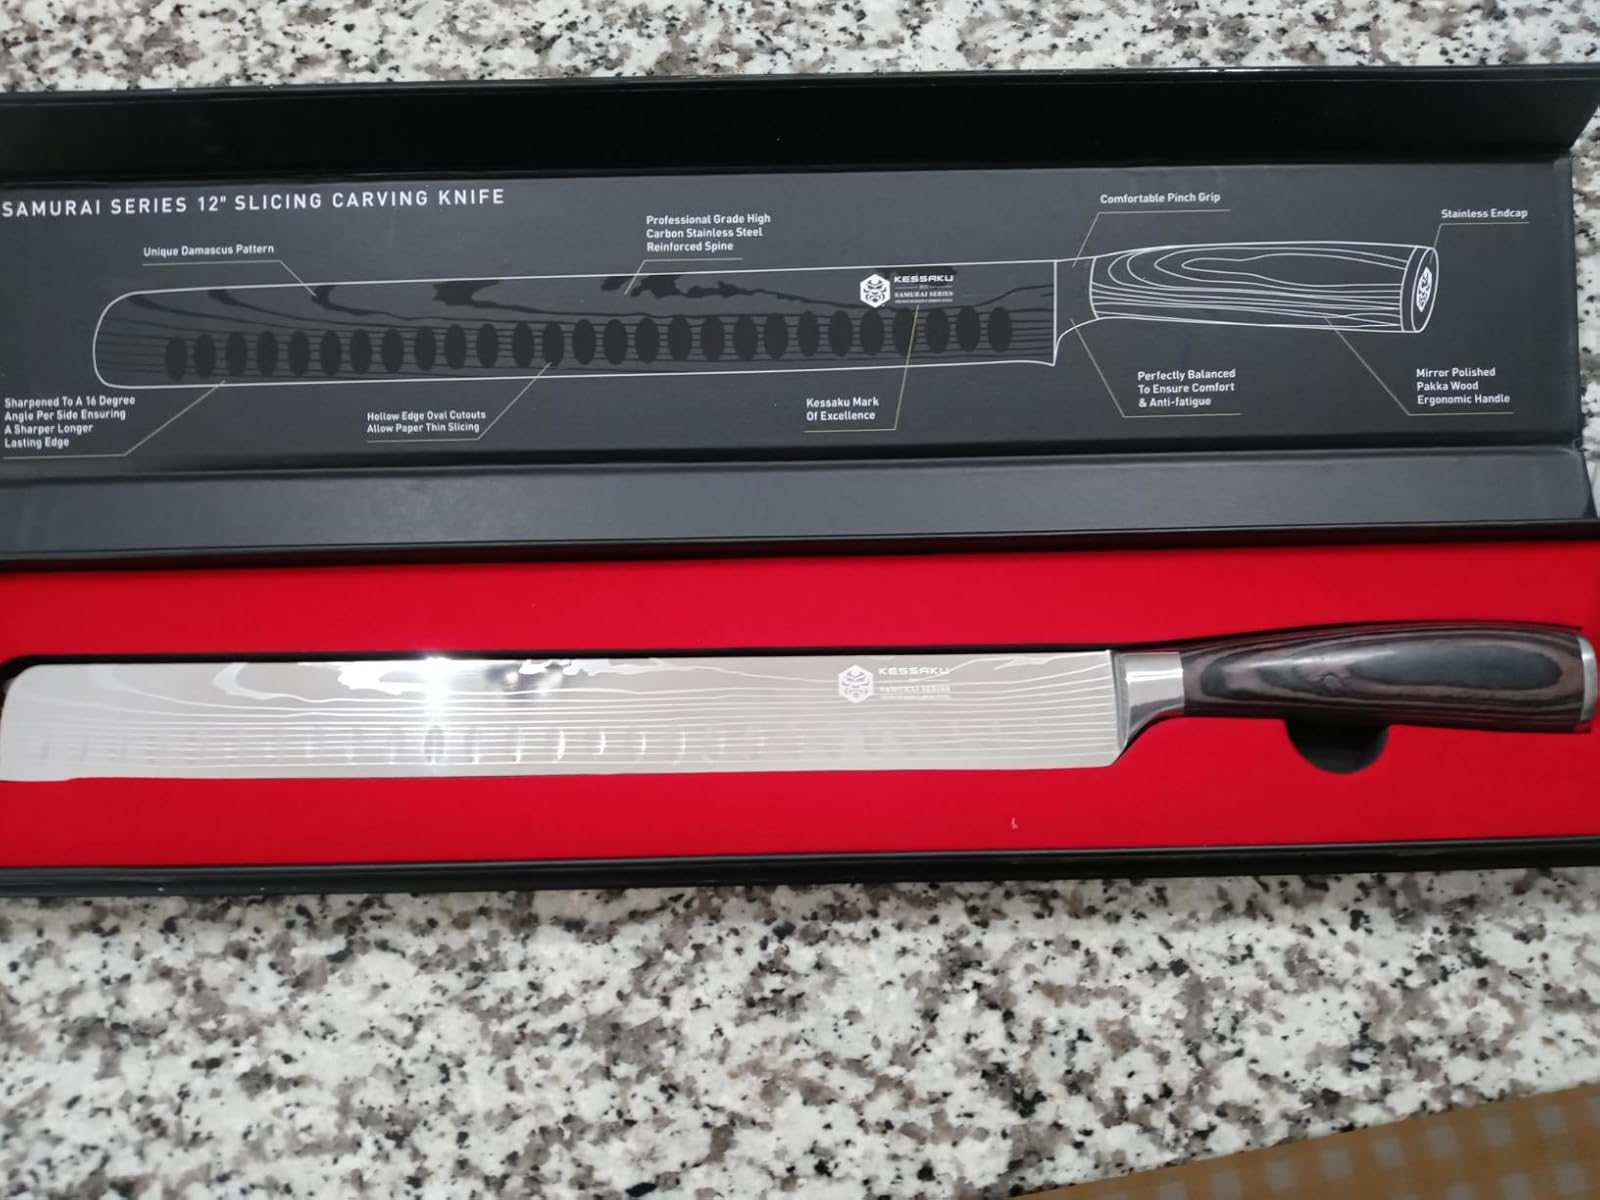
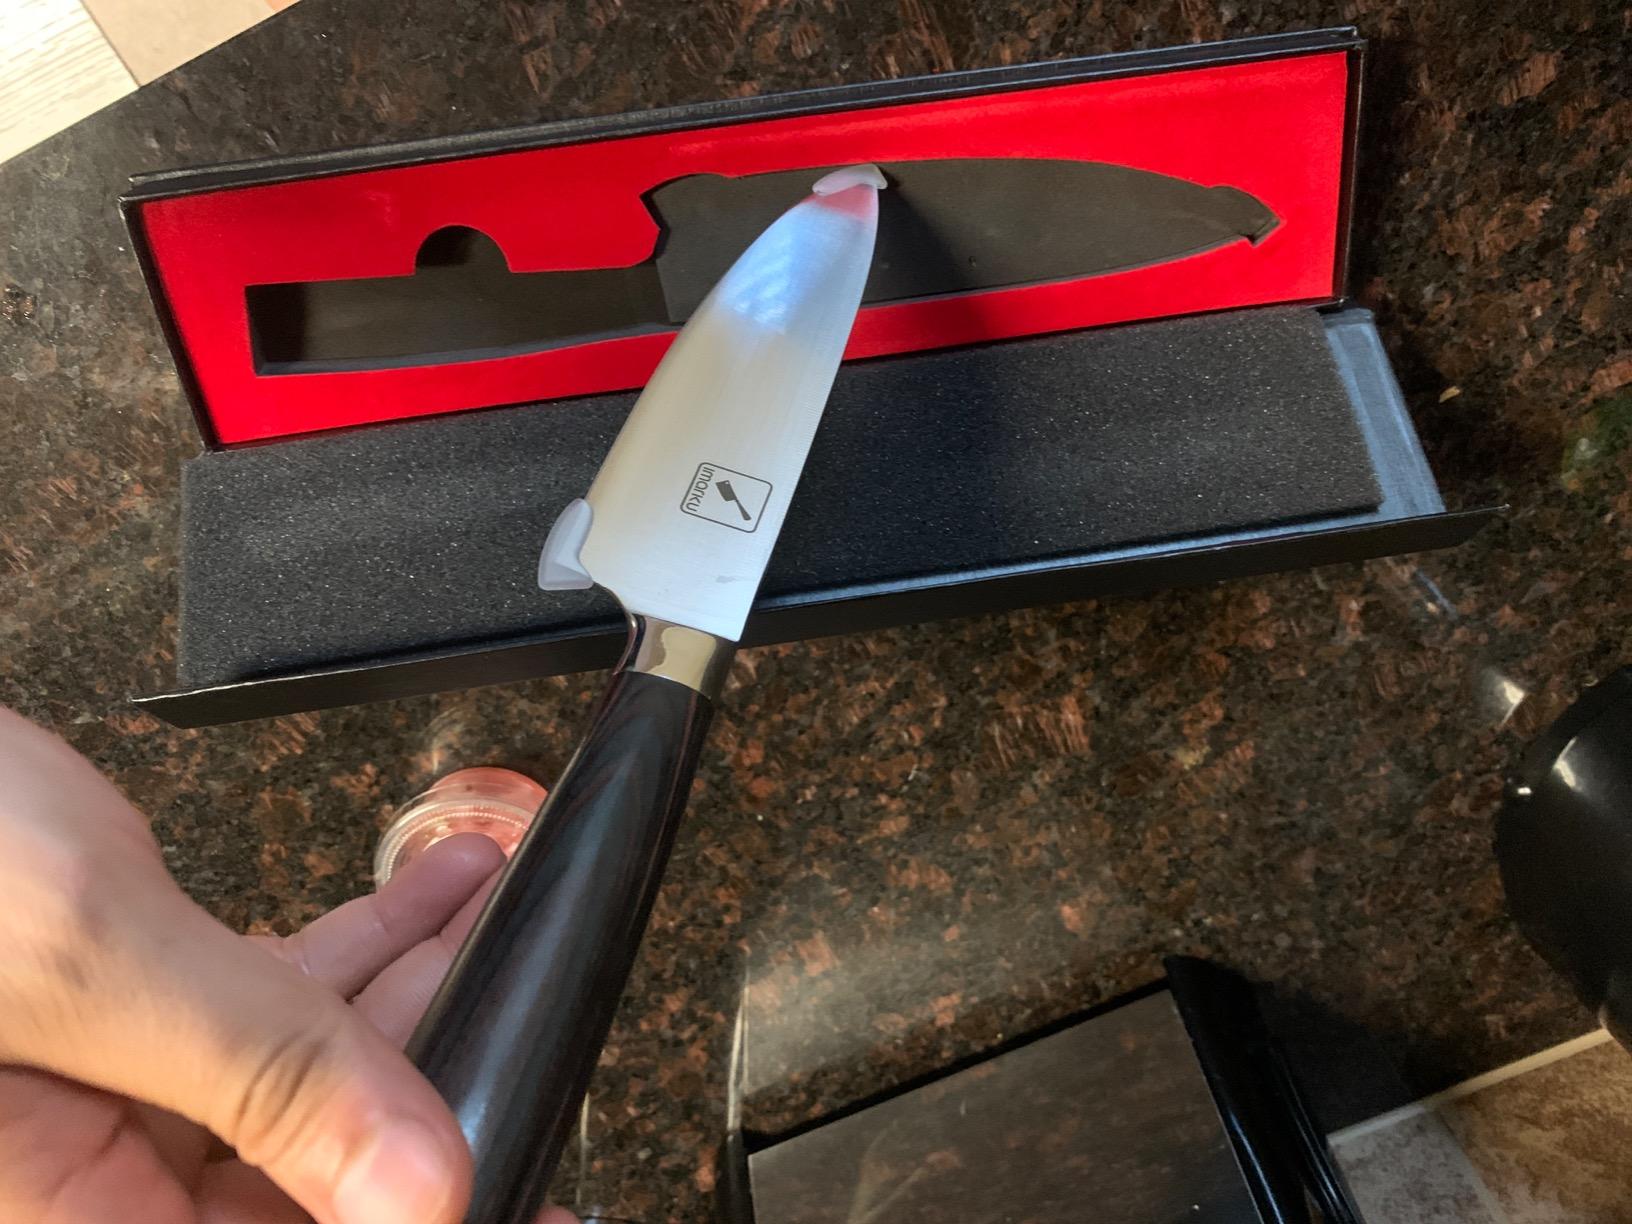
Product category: items_knife
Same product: no